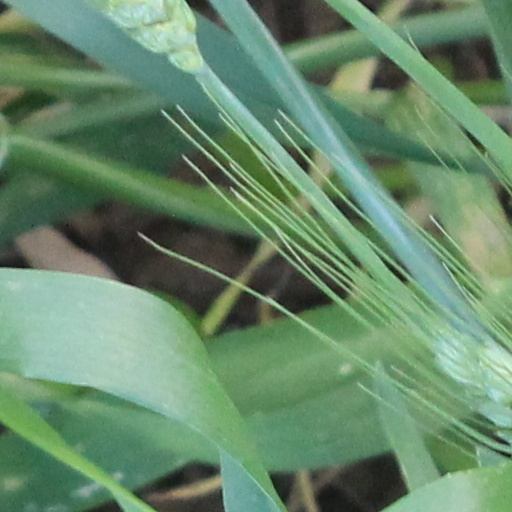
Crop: wheat